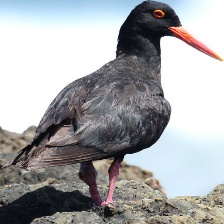
Species: AFRICAN OYSTER CATCHER
Scientific name: HAEMATOPUS MOQUINI
ImageNet parent category: oystercatcher